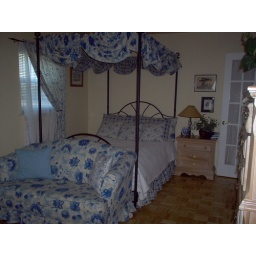
Just finished redecorating my bedroom in shades of blue and white, with sort of old-gold on the walls. 2/26/05